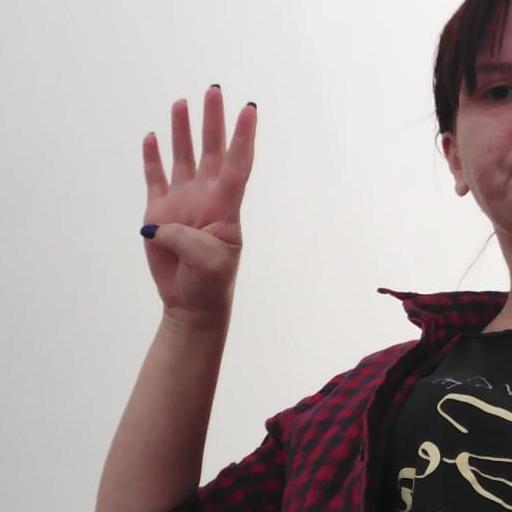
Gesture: four